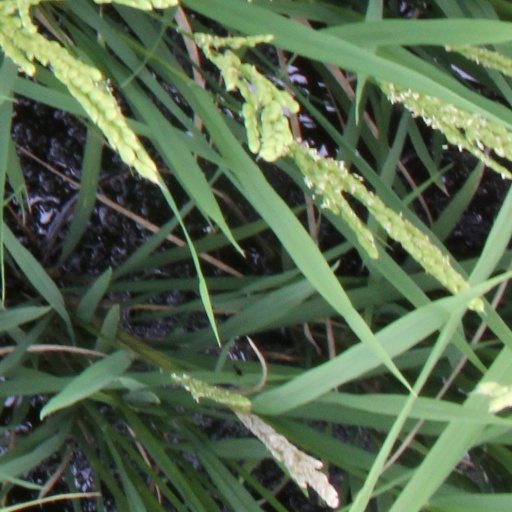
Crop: rice